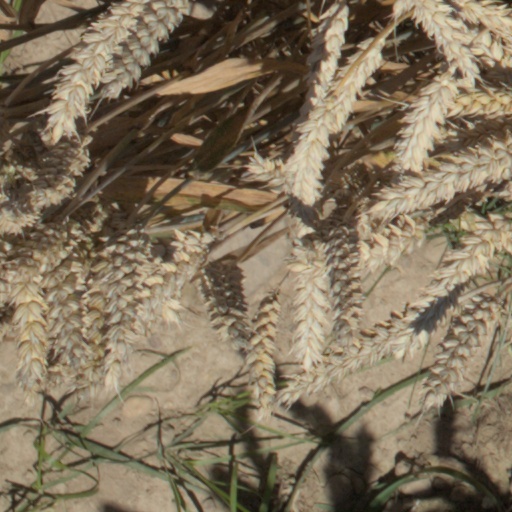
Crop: wheat